Thomas Satterwhite Noble

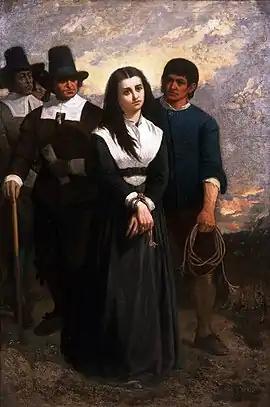
"Witch Hill (The Salem Martyr)", one of Noble's paintings

Noble's artwork has been exhibited in over 70 exhibitions, both during his lifetime and after his death. Most of his well-known initial works are historical presentations, painted to make strong political and moral commentary. Later in his life he painted many allegorical images, often having his children pose for figures in the paintings. After studying in Munich and towards the end of his life, Noble focused his artistic work on landscapes of Ohio and Kentucky countryside and Bensonhurst, New York.